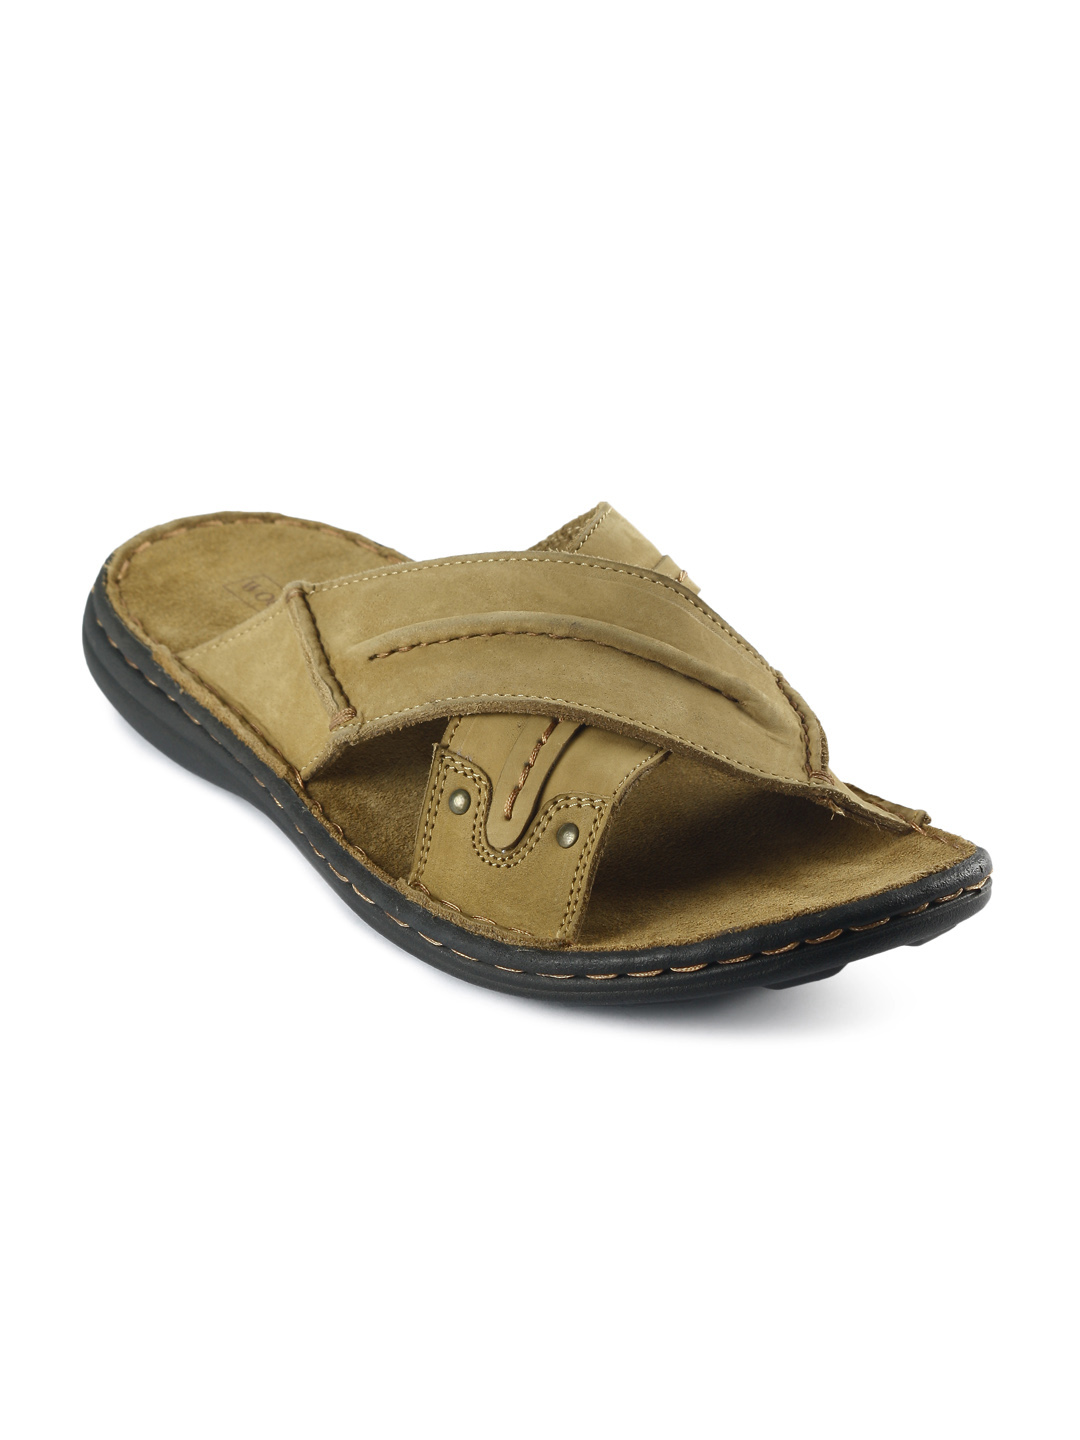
Woodland Men Brown Casual Sandals
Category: Footwear / Sandal / Sandals
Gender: Men
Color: Brown
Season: Summer 2012
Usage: Casual